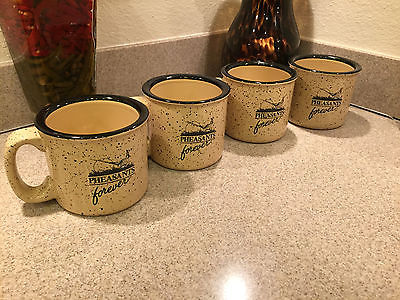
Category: mug